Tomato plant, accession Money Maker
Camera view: tilt-top (135 deg); turntable rotation: 180 degrees
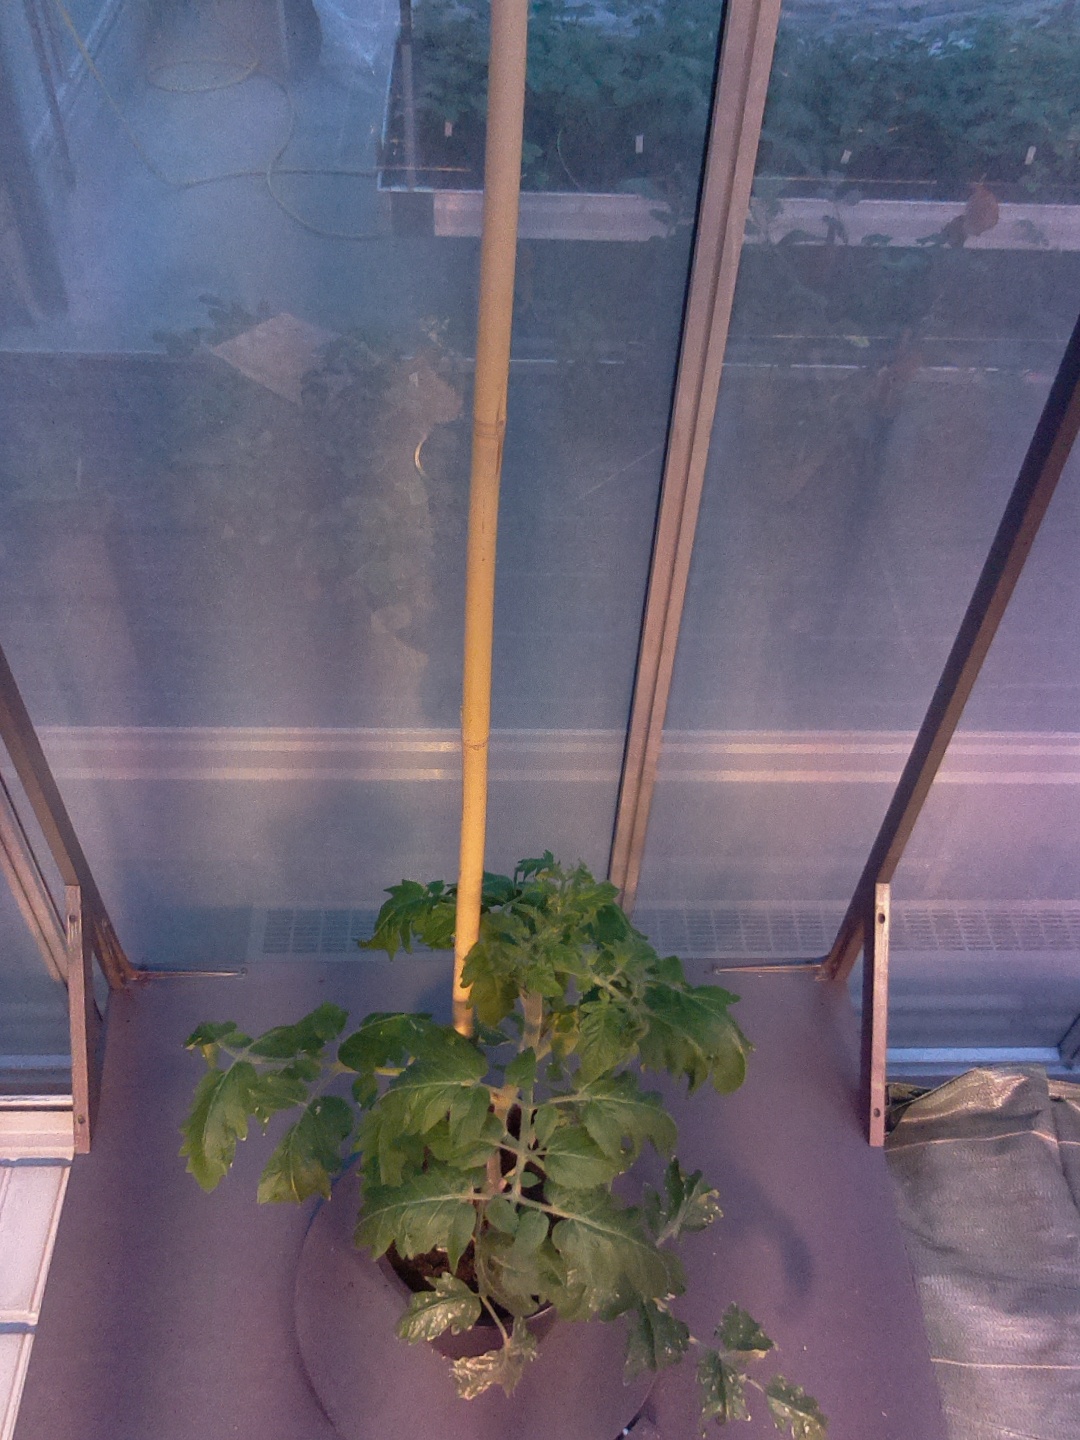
BBCH growth stage 52: 2 inflorescences visible